Georges Robert (admiral)

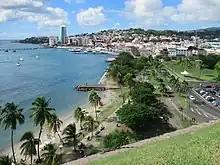
Place de la Savane, Fort de France

From April 1943, there was an uprising of the population against the Vichy administration. Firstly, there was the creation of the Martinique Committee for National Liberation (CMLN), led by Victor Sévère and Emmanuel Rimbaud. On 24 June, a crowd organised by the Martinique Committee for National Liberation gathered in Fort-de-France to cry, "". Admiral Robert prepared for his successor as directed by the French Committee for National Liberation (CFLN) in Algiers. The Committee appointed the diplomat Henri Hoppenot. After French Guiana rallied to Free France in March 1943, an insurrection broke out on 24 June in front of the Fort-de-France war memorial. On 29 June, the garrison of the Balata camp (a suburb of Fort-de-France) joined the dissidents under the orders of Major Henri Tourtet. Admiral Robert announced his departure on 30 June. On 14 July, Henri Hoppenot – then ambassador of Free France in Washington – landed on the island, mandated by the CFLN. The next day, Admiral Robert handed over his powers to him, then left the island for the United States, via Puerto Rico, with some of his entourage.